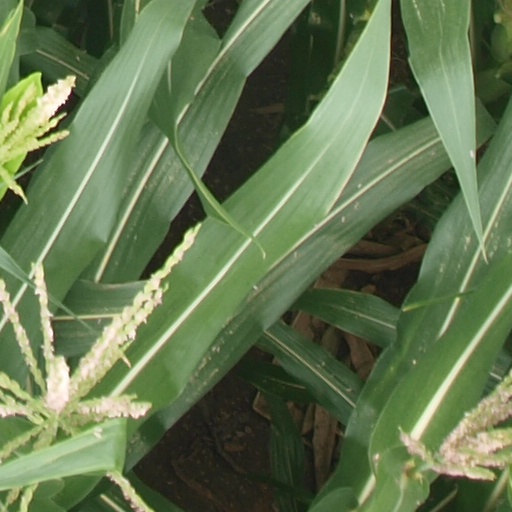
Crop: maize; corn